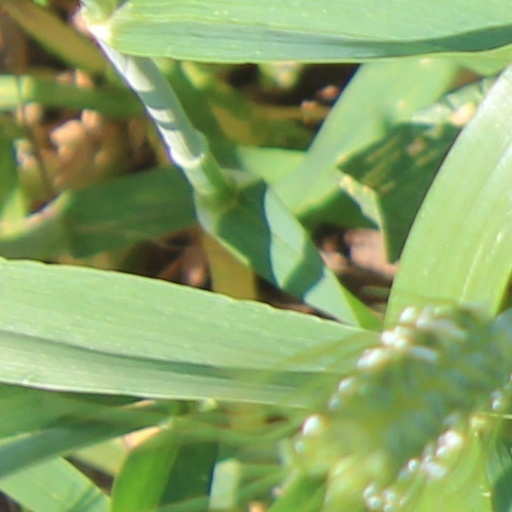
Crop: wheat